New Westminster

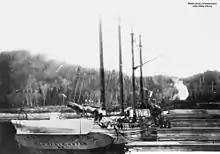
"Coquitlam City", of New Westminster

It was suggested by Moody and the Royal Engineers, Columbia Detachment that the site be proclaimed "Queensborough". Governor James Douglas proclaimed the new capital with this name on February 14, 1859. The name "Queensborough", however, did not appeal to London and it was Queen Victoria who named the city after Westminster, that part of the British capital of London where the Parliament Buildings were, and are to this day, situated. From this naming by the Queen, the City gained its official nickname, "the Royal City". A year later New Westminster became the first City in British Columbia to be incorporated and have an elected municipal government. It became a major outfitting point for prospectors coming to the Fraser Gold Rush, as all travel to the goldfield ports of Yale and Port Douglas was by steamboat or canoe up the Fraser River.